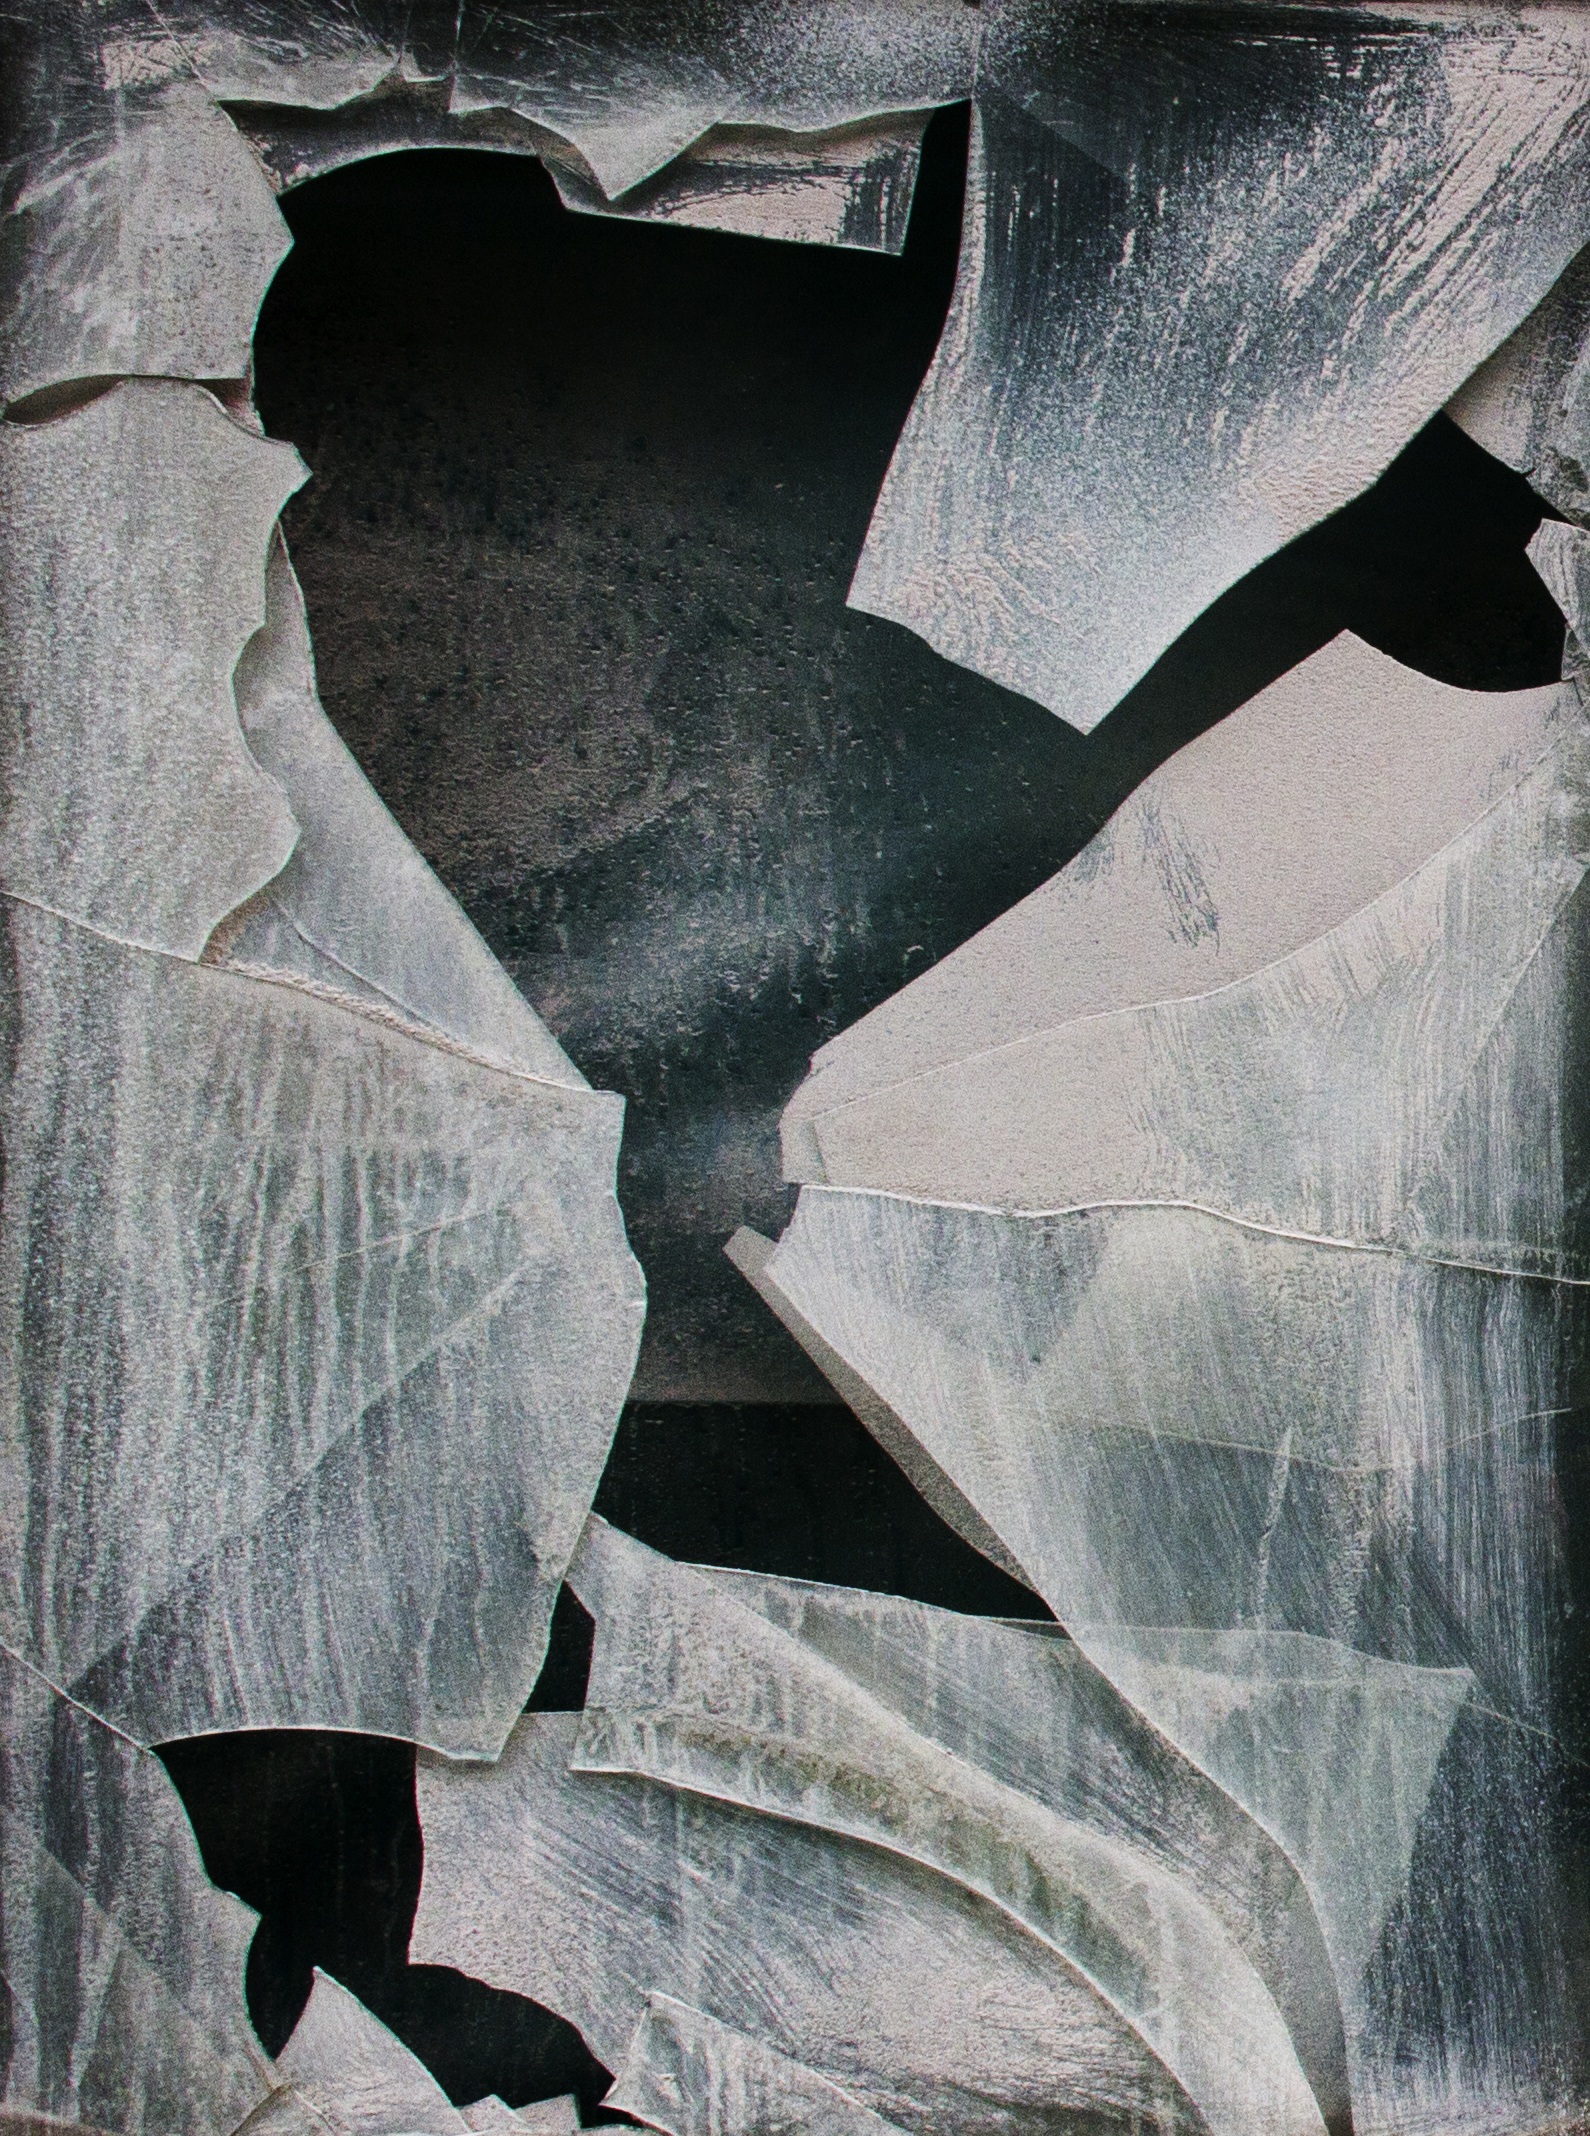
rock, wing, texture, window, old, ice, powder, material, sculpture, art, left, drawing, symmetry, destruction, glass mosaic, gone to pieces